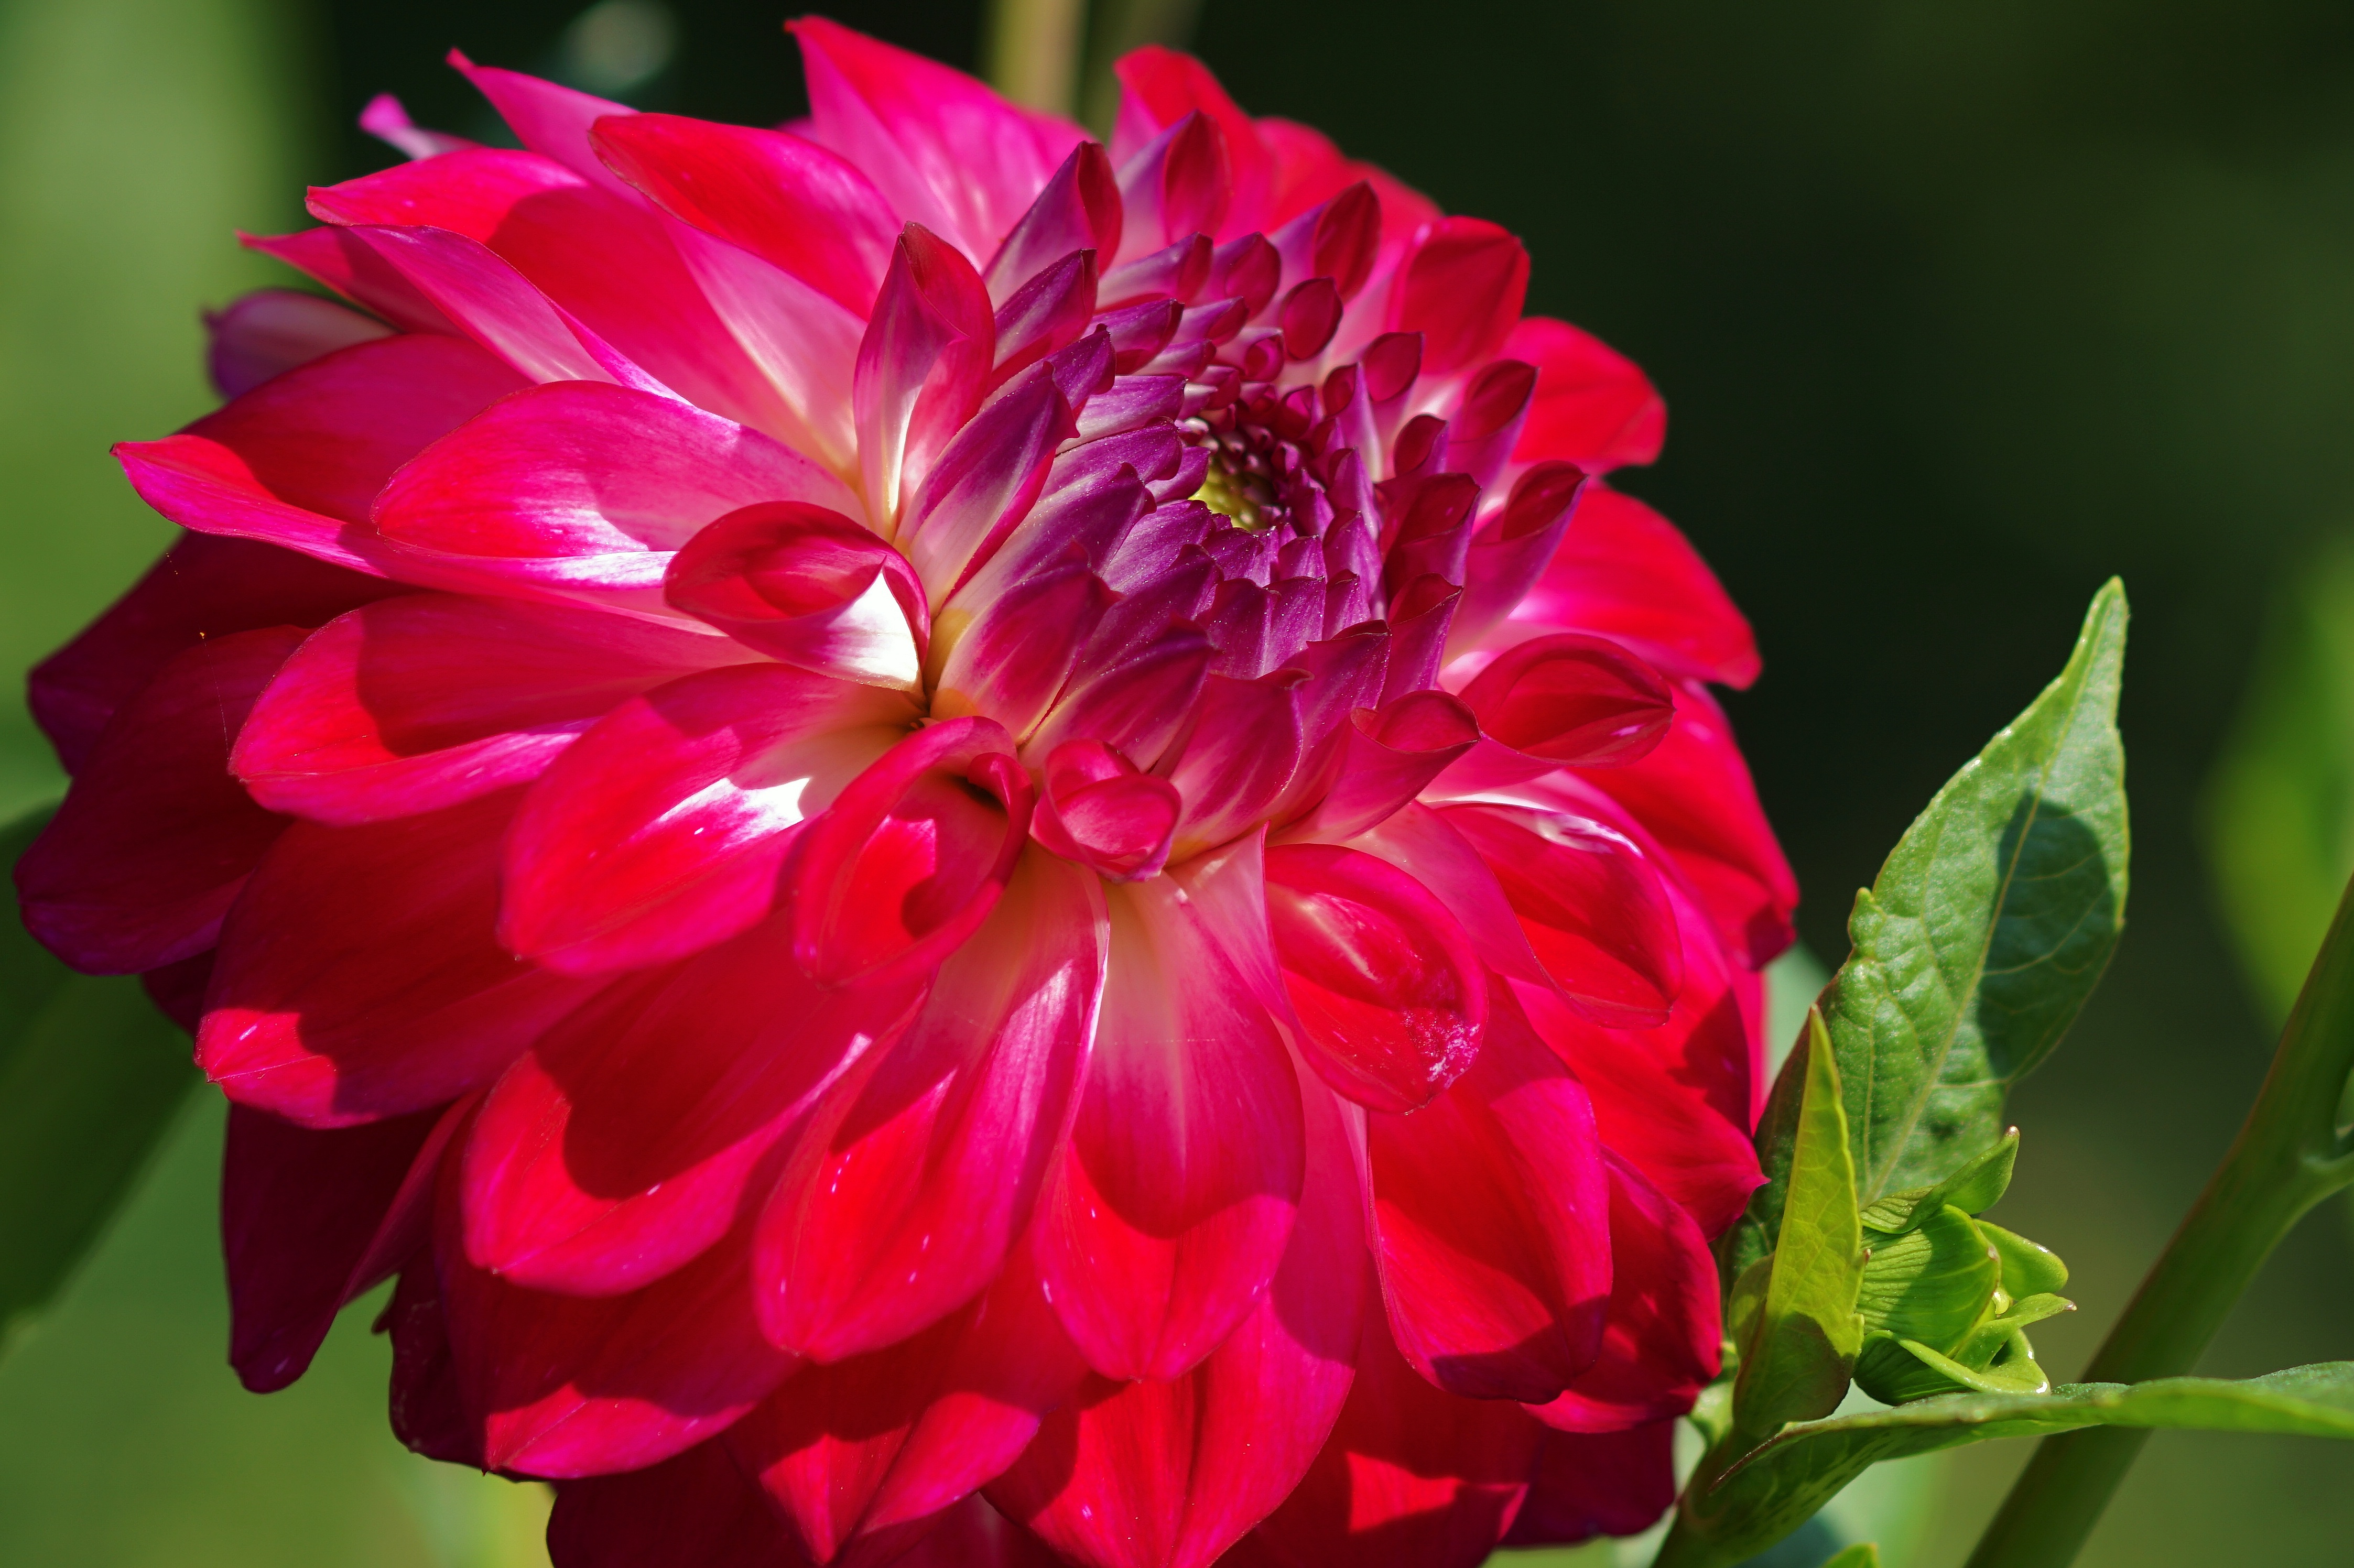
nature, blossom, plant, flower, purple, petal, bloom, summer, green, red, color, macro, garden, pink, close, flora, dahlia, beautiful, strong, flower garden, late summer, dahlia garden, macro photography, ornamental plant, garden plant, flowering plant, daisy family, red dahlia, annual plant, plant stem, land plant